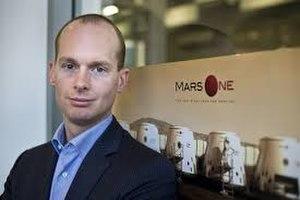
Bas Lansdorp est un ingénieur néerlandais, connu pour être le cofondateur du projet Mars One.